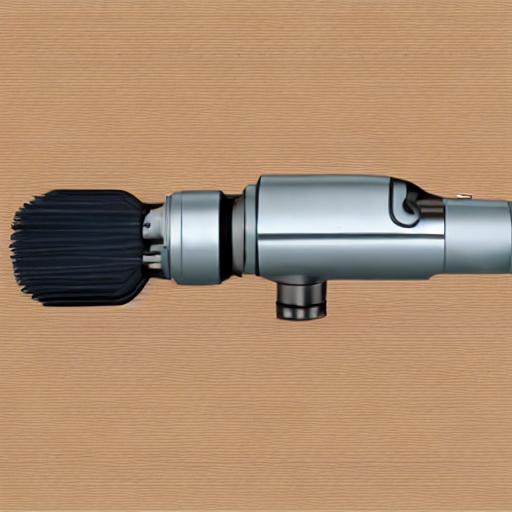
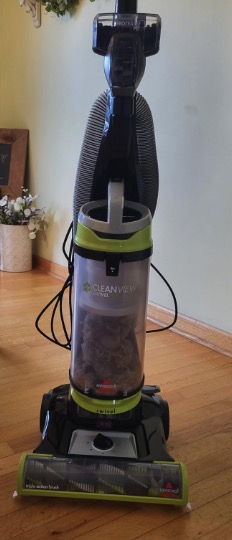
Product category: items_vacuum
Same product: no